The Tomb (1986 film)

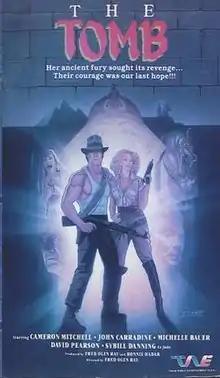
VHS cover

The Tomb is a 1986 American supernatural horror film directed by Fred Olen Ray and starring Michelle Bauer, Richard Alan Hench, David Pearson and Susan Stokey. Despite being respectively given first and second billing, Cameron Mitchell only has a supporting role, and John Carradine features in single scene. Sybil Danning also only appears in the prologue, despite being prominently shown on the poster. The plot concerns an ancient Egyptian vampire who kills those in possession of artifacts stolen from her and taken to the United States by grave robbers.